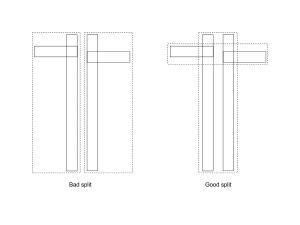
Une structure de données multidimensionnelles est une structure logique permettant de stocker des couples de données de façon que les traitements qui leur sont appliqués soient simplifiés.